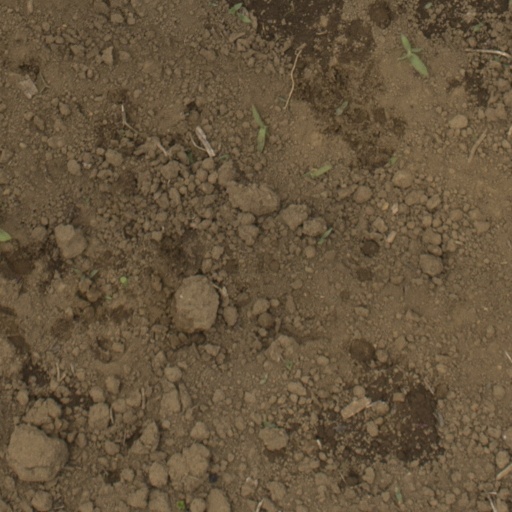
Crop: Jerusalem artichoke